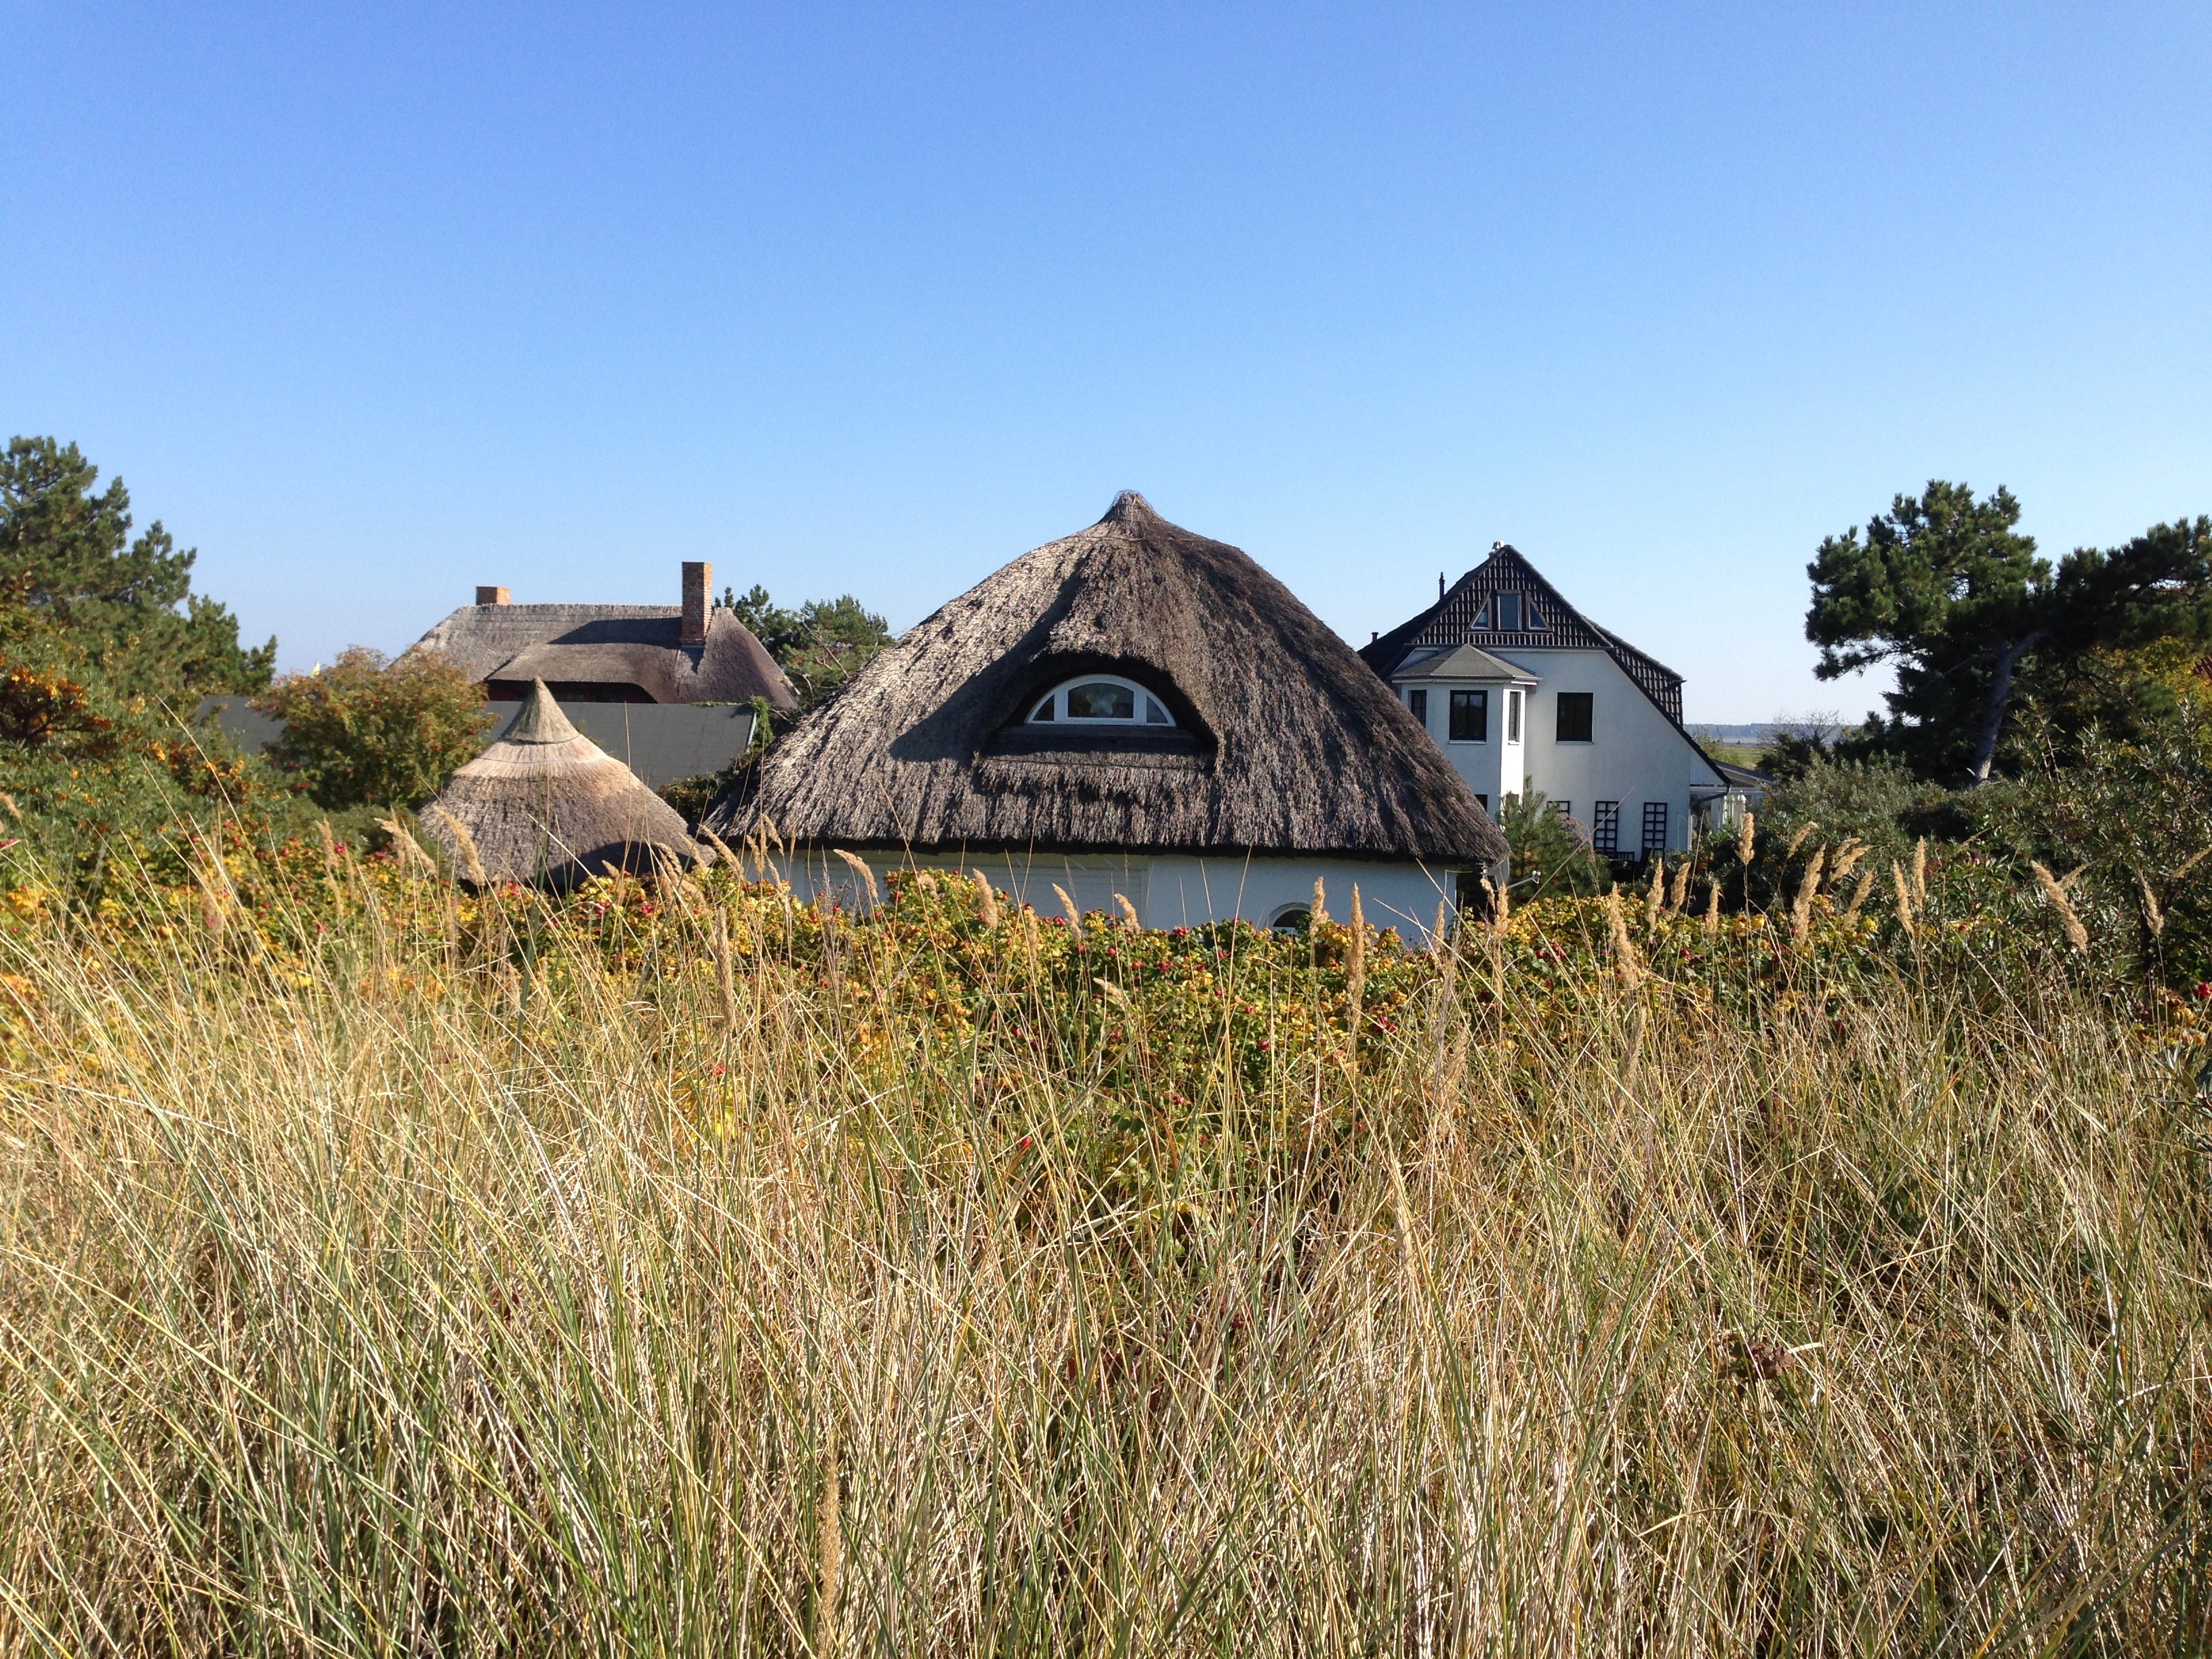
landscape, mountain, farm, meadow, prairie, building, hut, village, cottage, holiday, thatched roof, homes, ecosystem, baltic sea, rural area